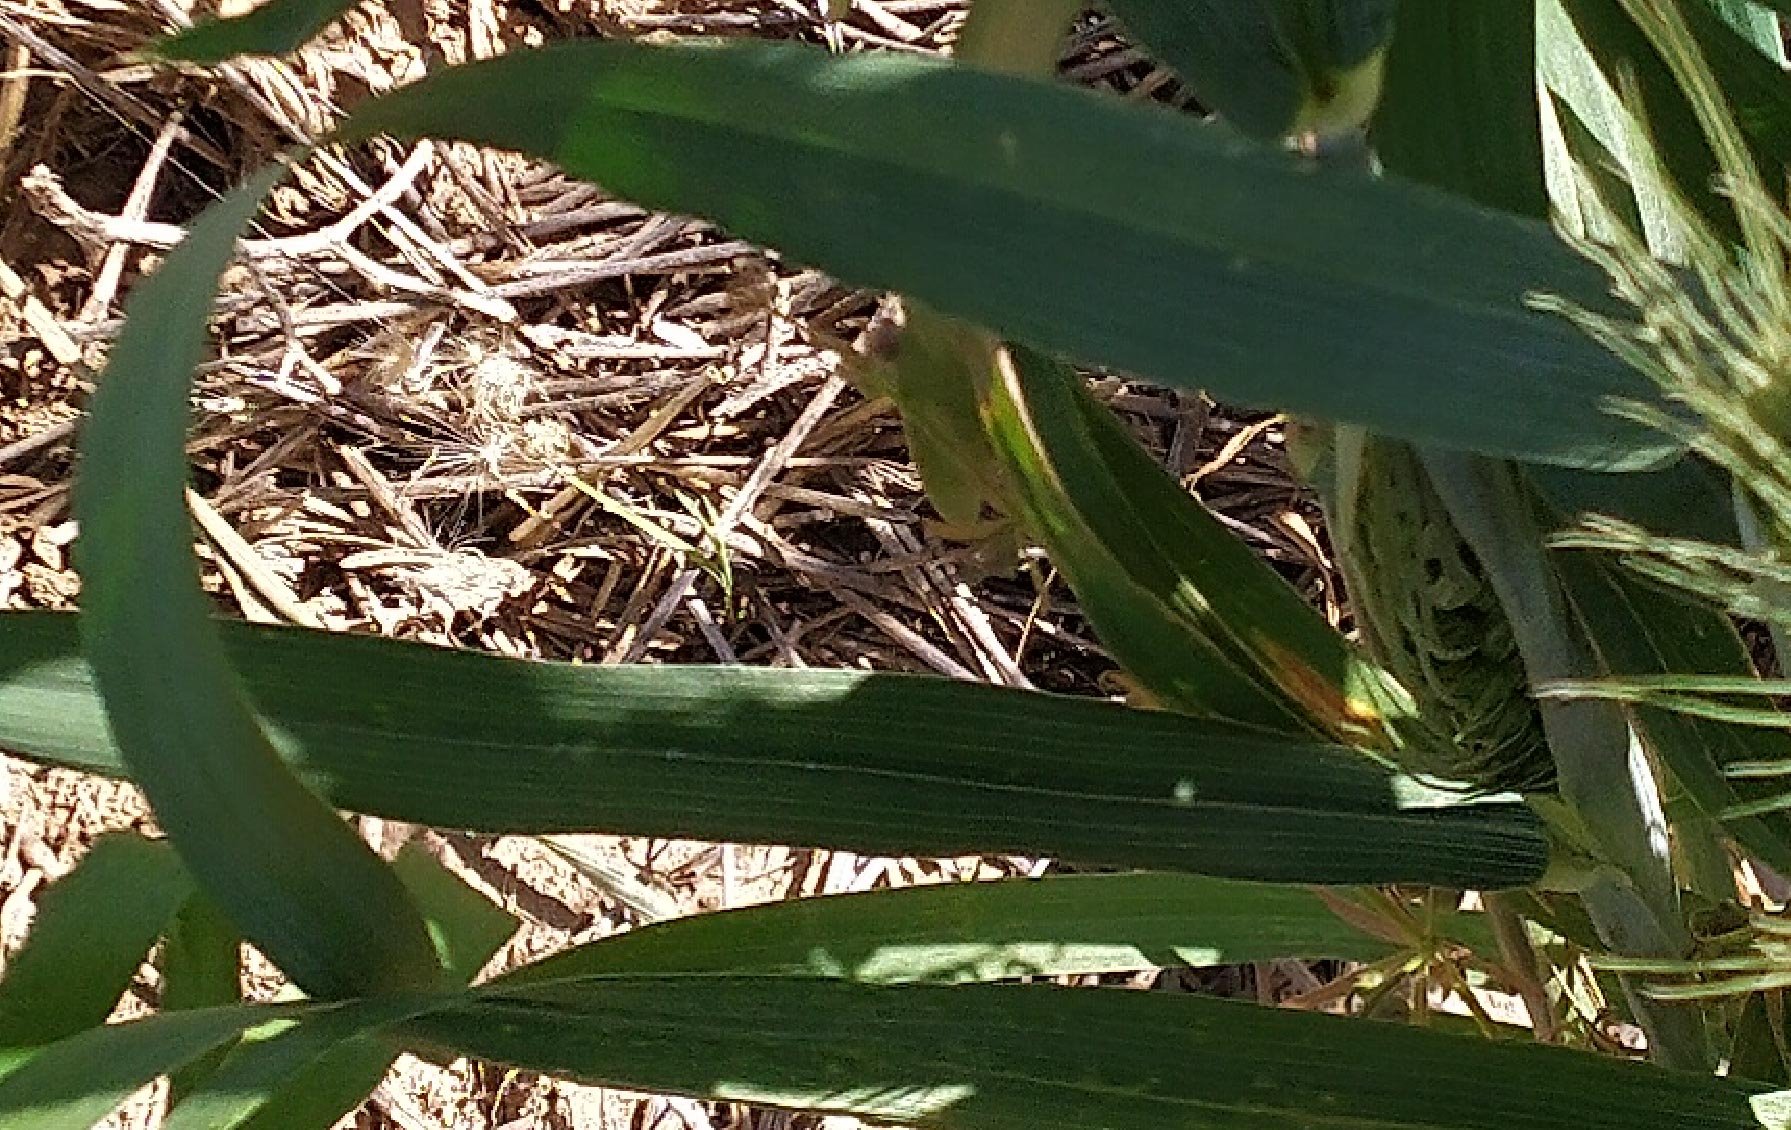
Label: Wheat___Healthy